Tréminis

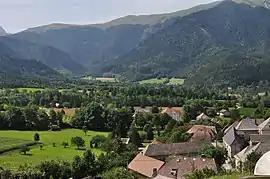
A general view of Tréminis

Tréminis is a commune in the Isère department in southeastern France.